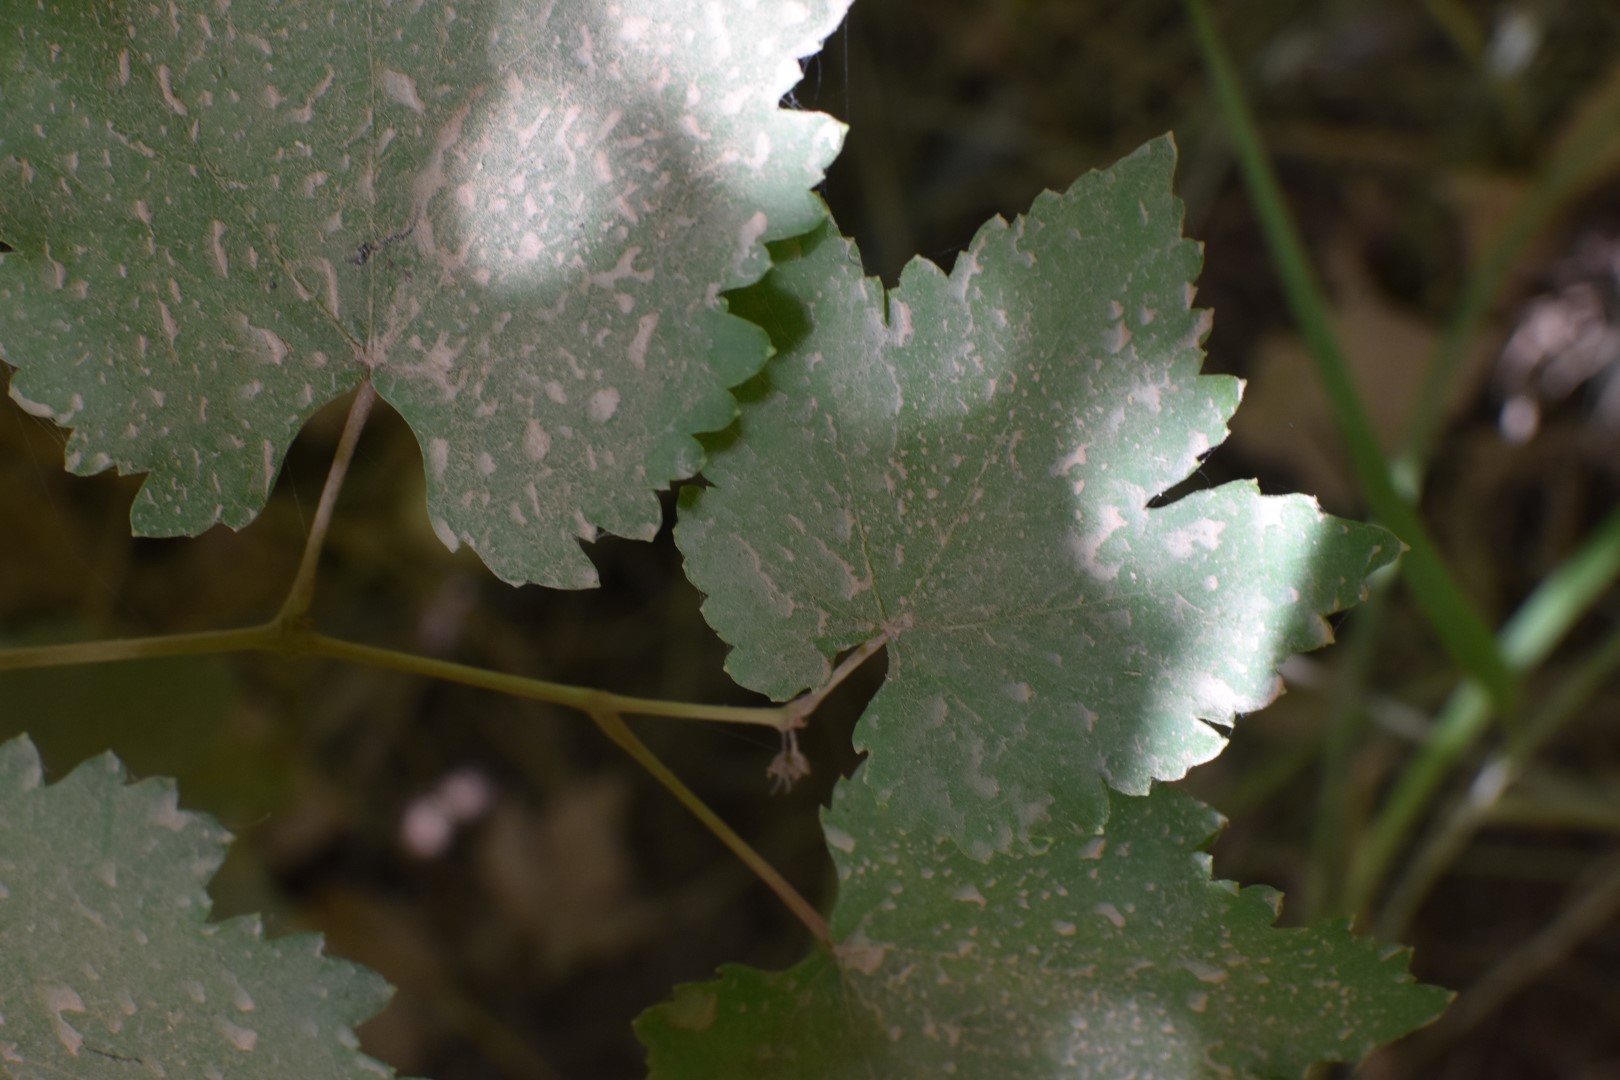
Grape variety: Riasi